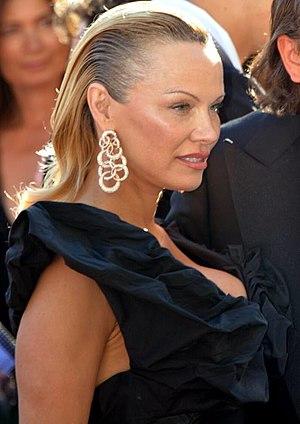
Pamela Anderson au festival de Cannes
Big Brother UK est la version anglaise de l'émission néerlandaise Big Brother et de Loft Story.